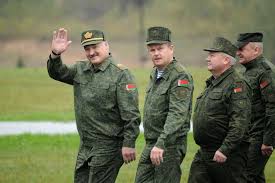
Label: Iskander